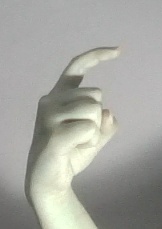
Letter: ra